Televisión Regional de Chile

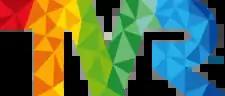
Logo used until June 6, 2025

In 2016, Copesa announced that it would sell most of its television station holdings to CNC Inversiones, an Antofagasta-based group headed by Marcelo Mendizábal; this included Canal 22 and channels 21 in Temuco and 35 in Concepción.